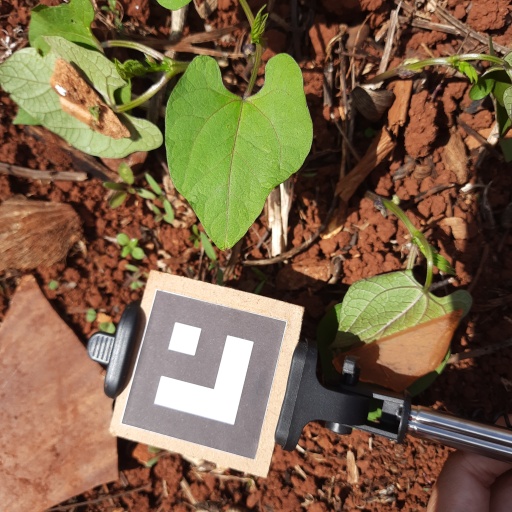
Observations: wavy surface, no eating holes, under sunlight